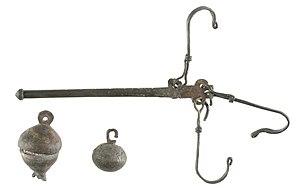
Une balance, du latin bis et lanx, est un instrument de mesure qui sert à évaluer des masses par comparaison avec des « poids », dans le langage courant, ou « masses marquées » dont les masses sont connues.